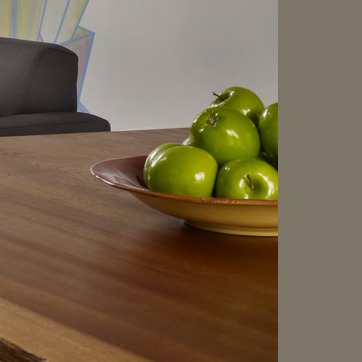
Material: food